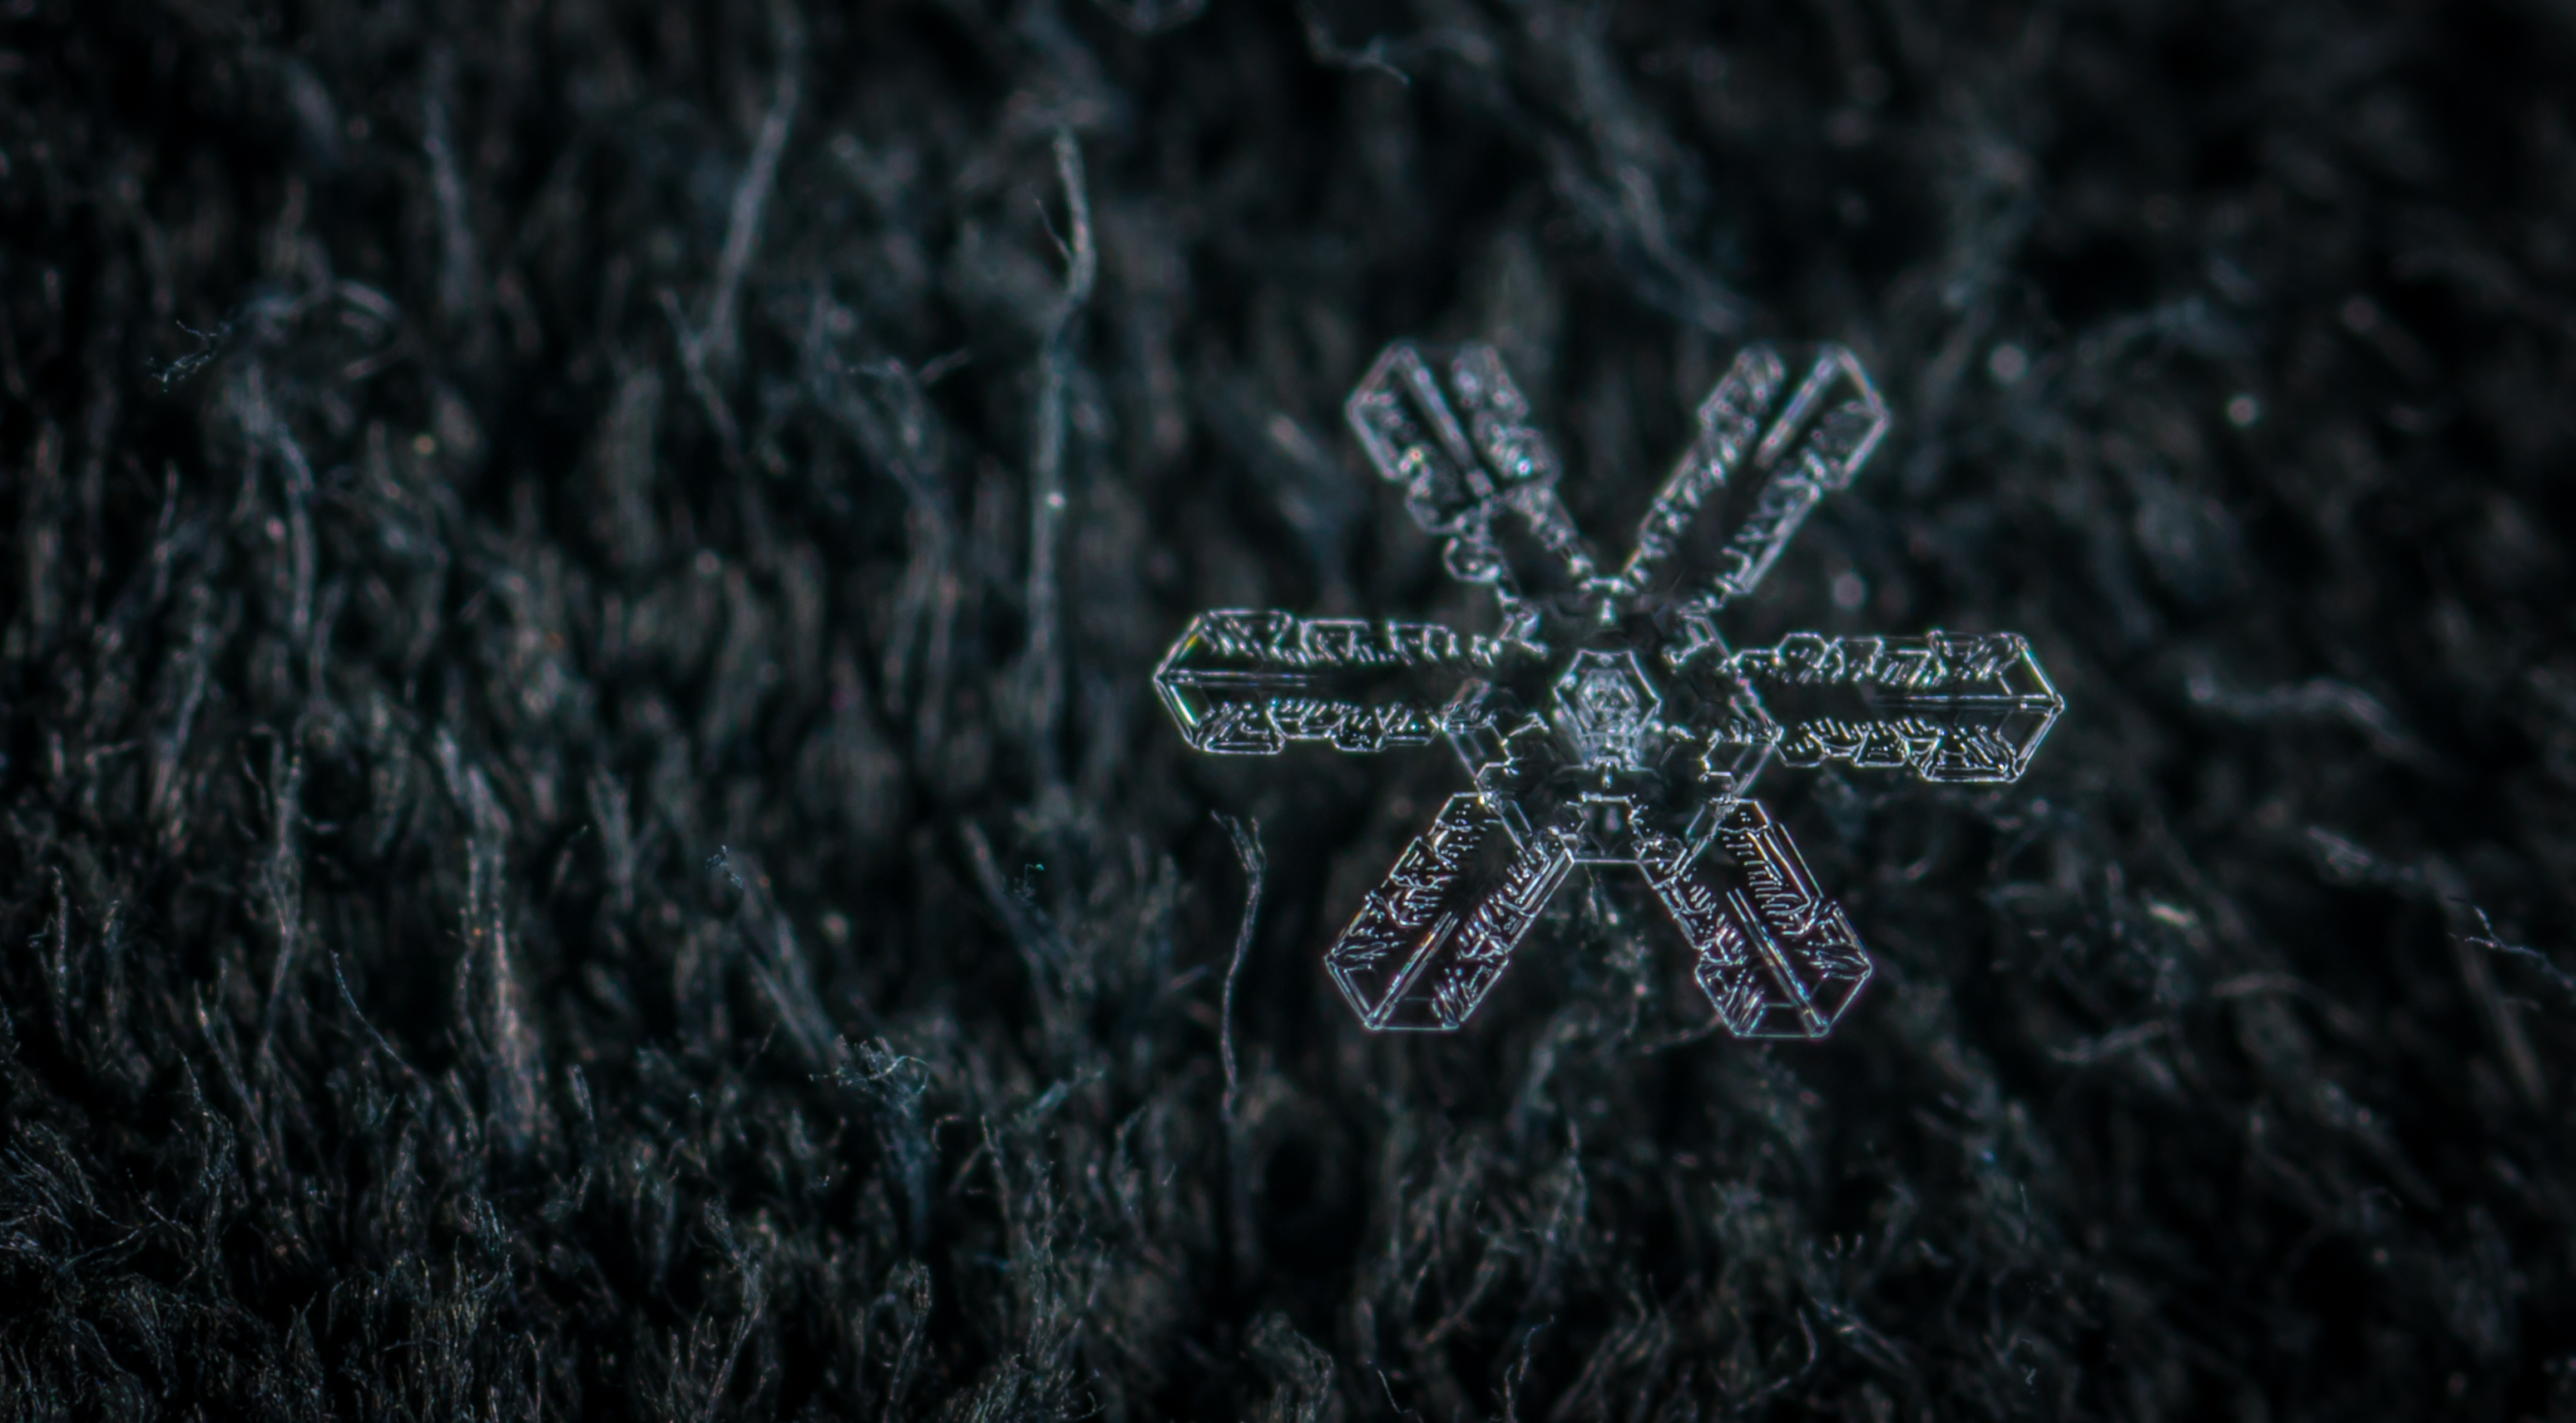
snow, macro, snowflake, black, darkness, phenomenon, computer wallpaper, screenshot, black and white, font, grass, night, midnight